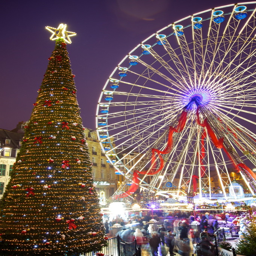
a city is one of the best markets .